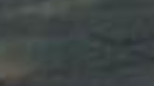
Surface type: concrete plates